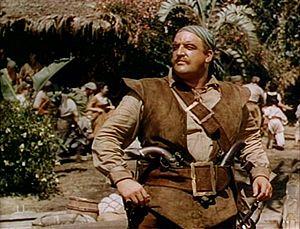
Laird Cregar, de son vrai nom Samuel Laird Cregar, est un acteur américain né à Philadelphie le 28 juillet 1913 et mort d'une crise cardiaque le 9 décembre 1944 à Los Angeles.
Le Cygne noir est un film américain réalisé par Henry King et sorti en 1942.